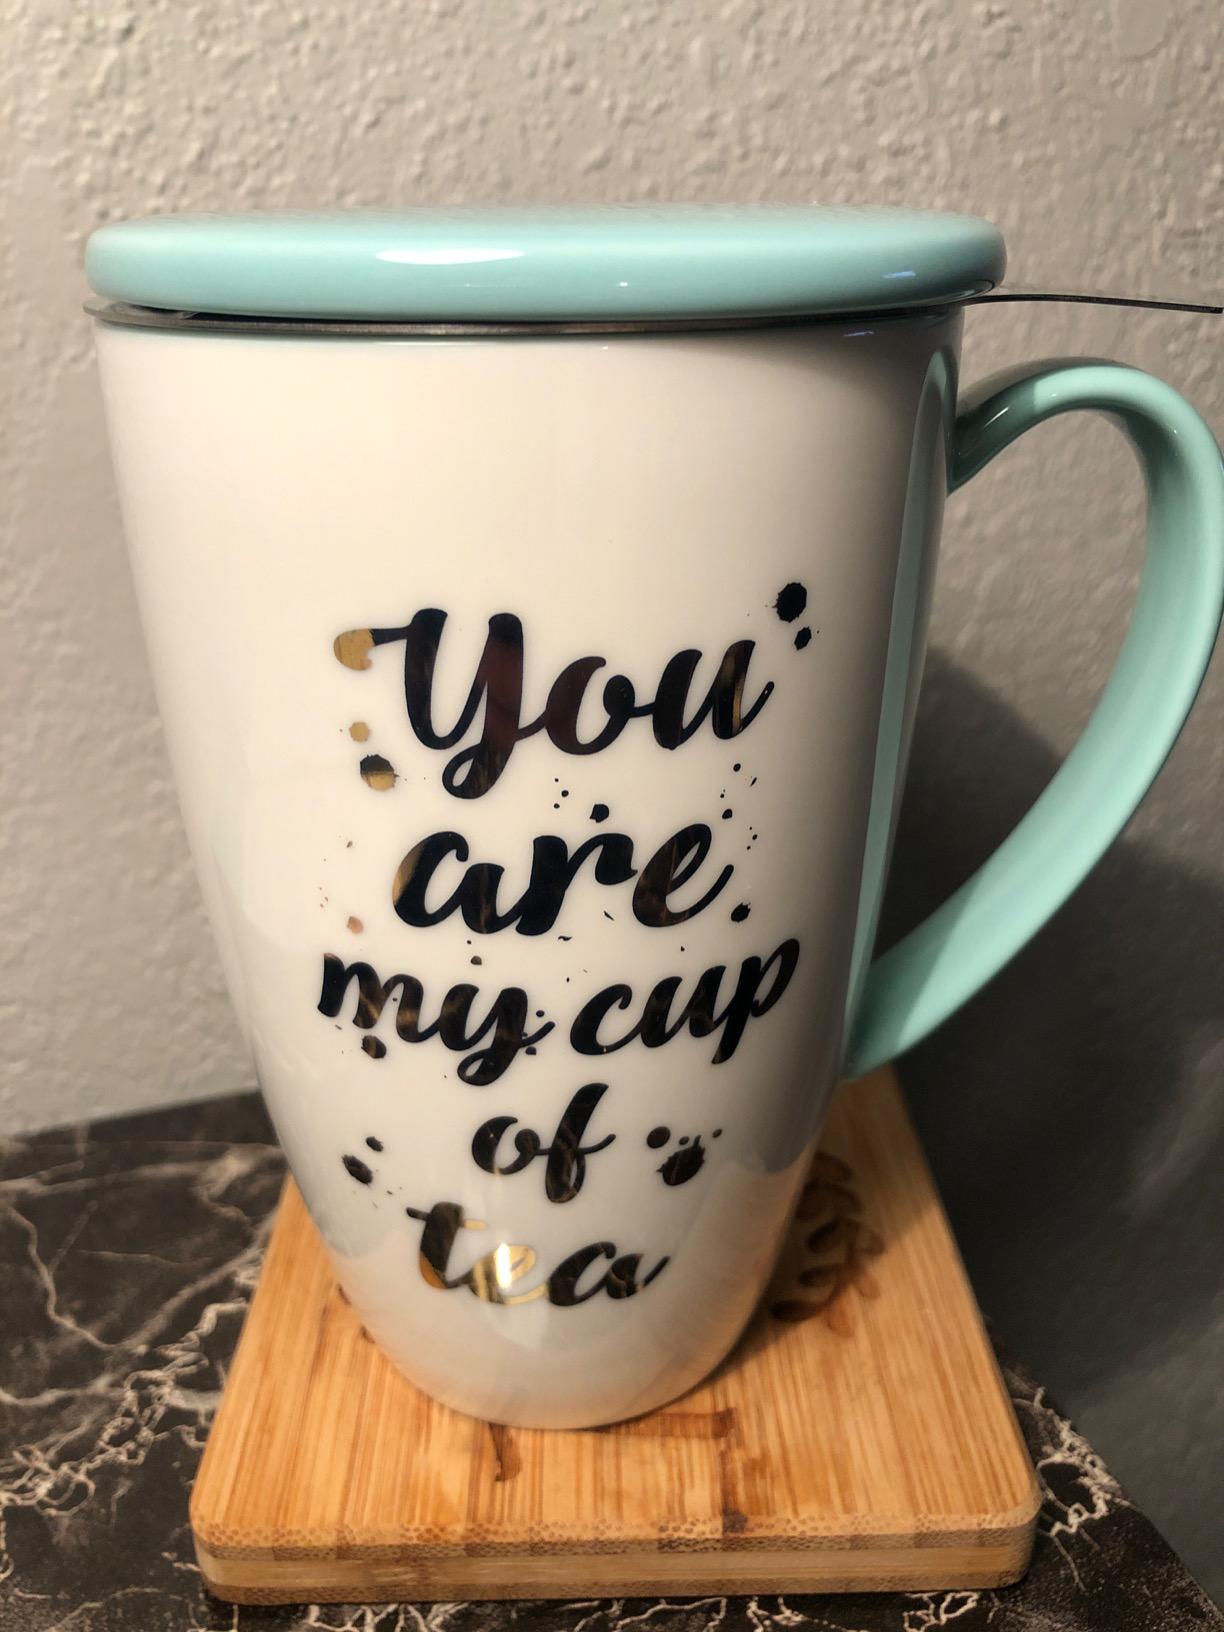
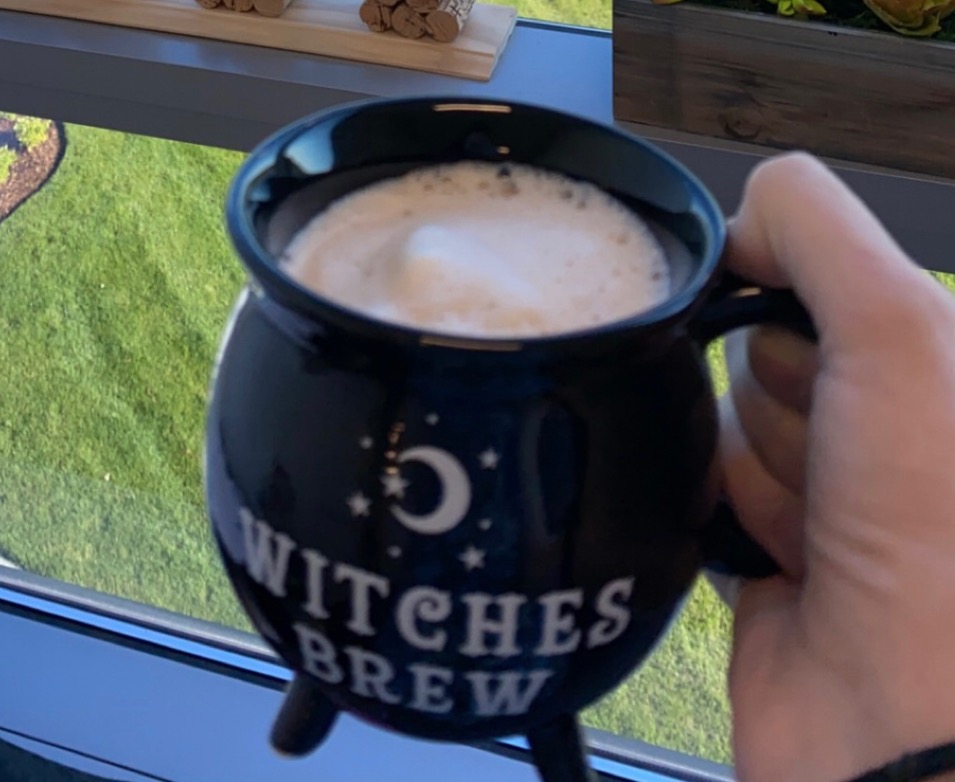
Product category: items_mug
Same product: no